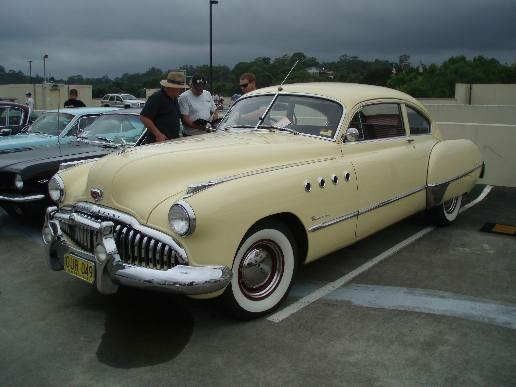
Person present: Yes